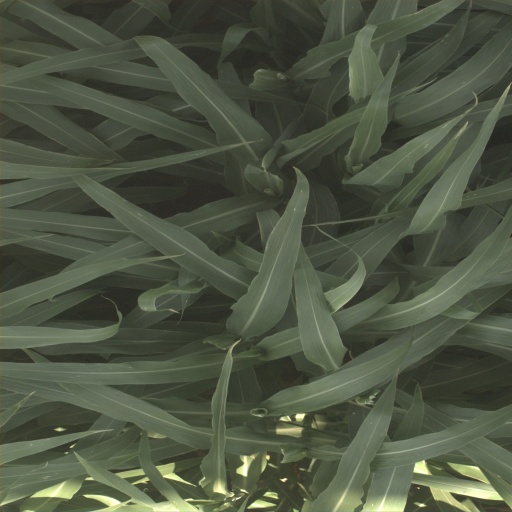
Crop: sorghum